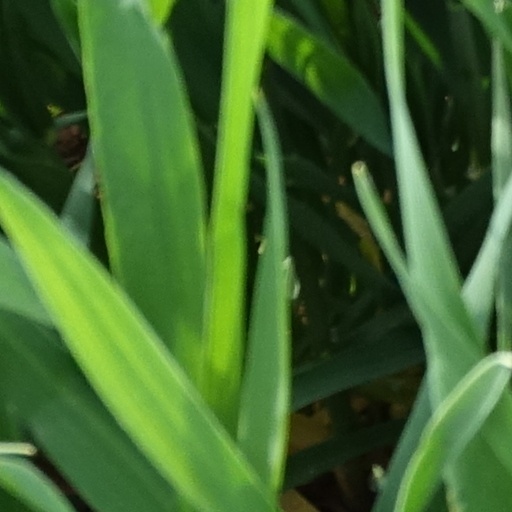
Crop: wheat